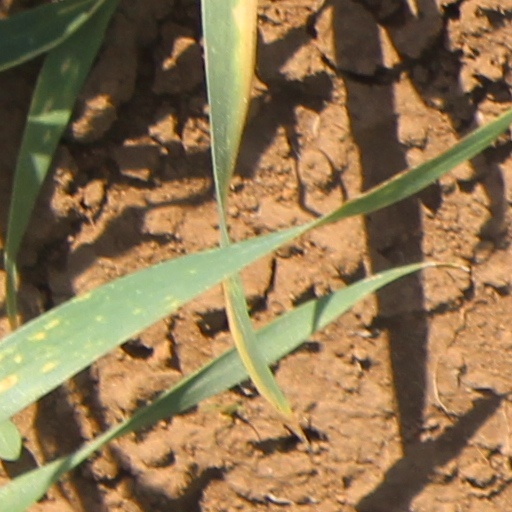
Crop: wheat